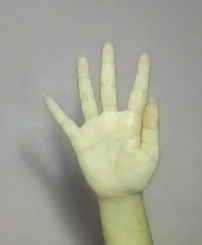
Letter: sheen